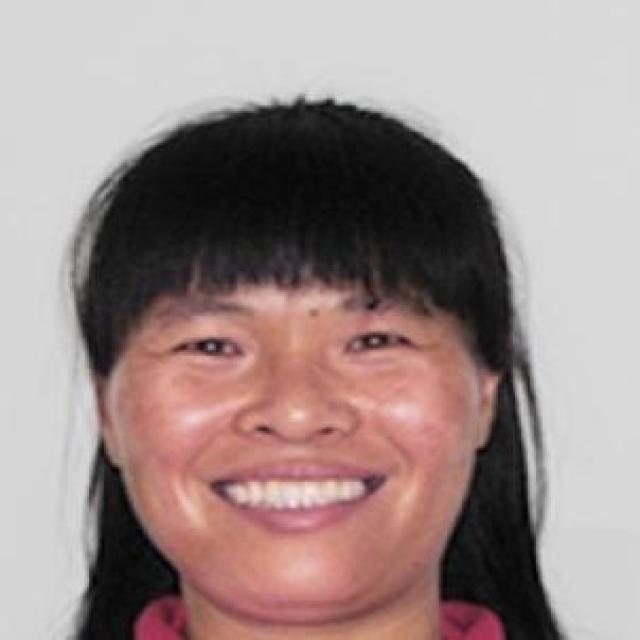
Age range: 45-64